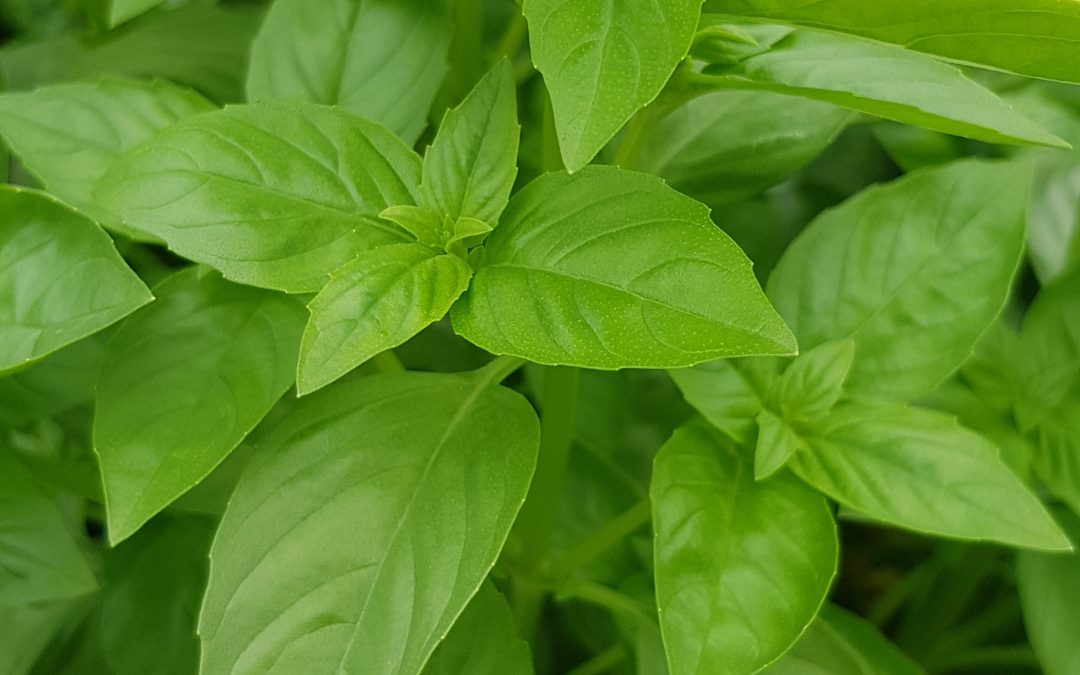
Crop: unknown
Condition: basil